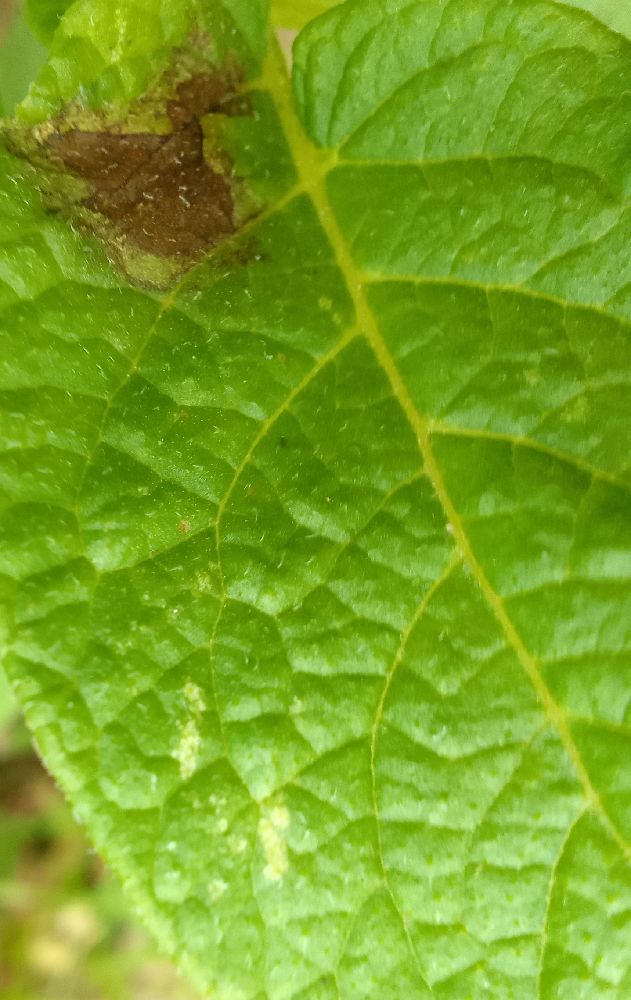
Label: Late blight